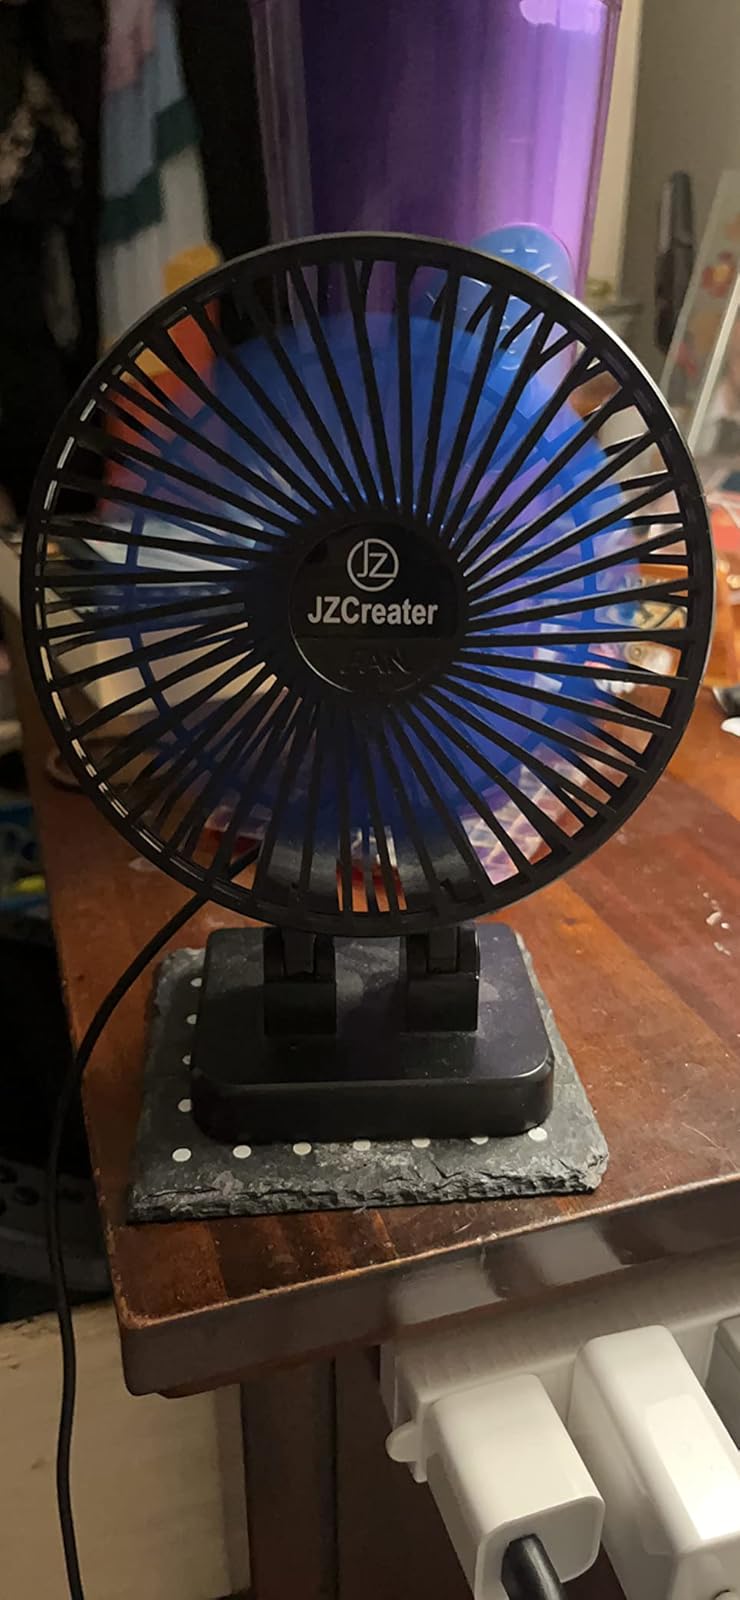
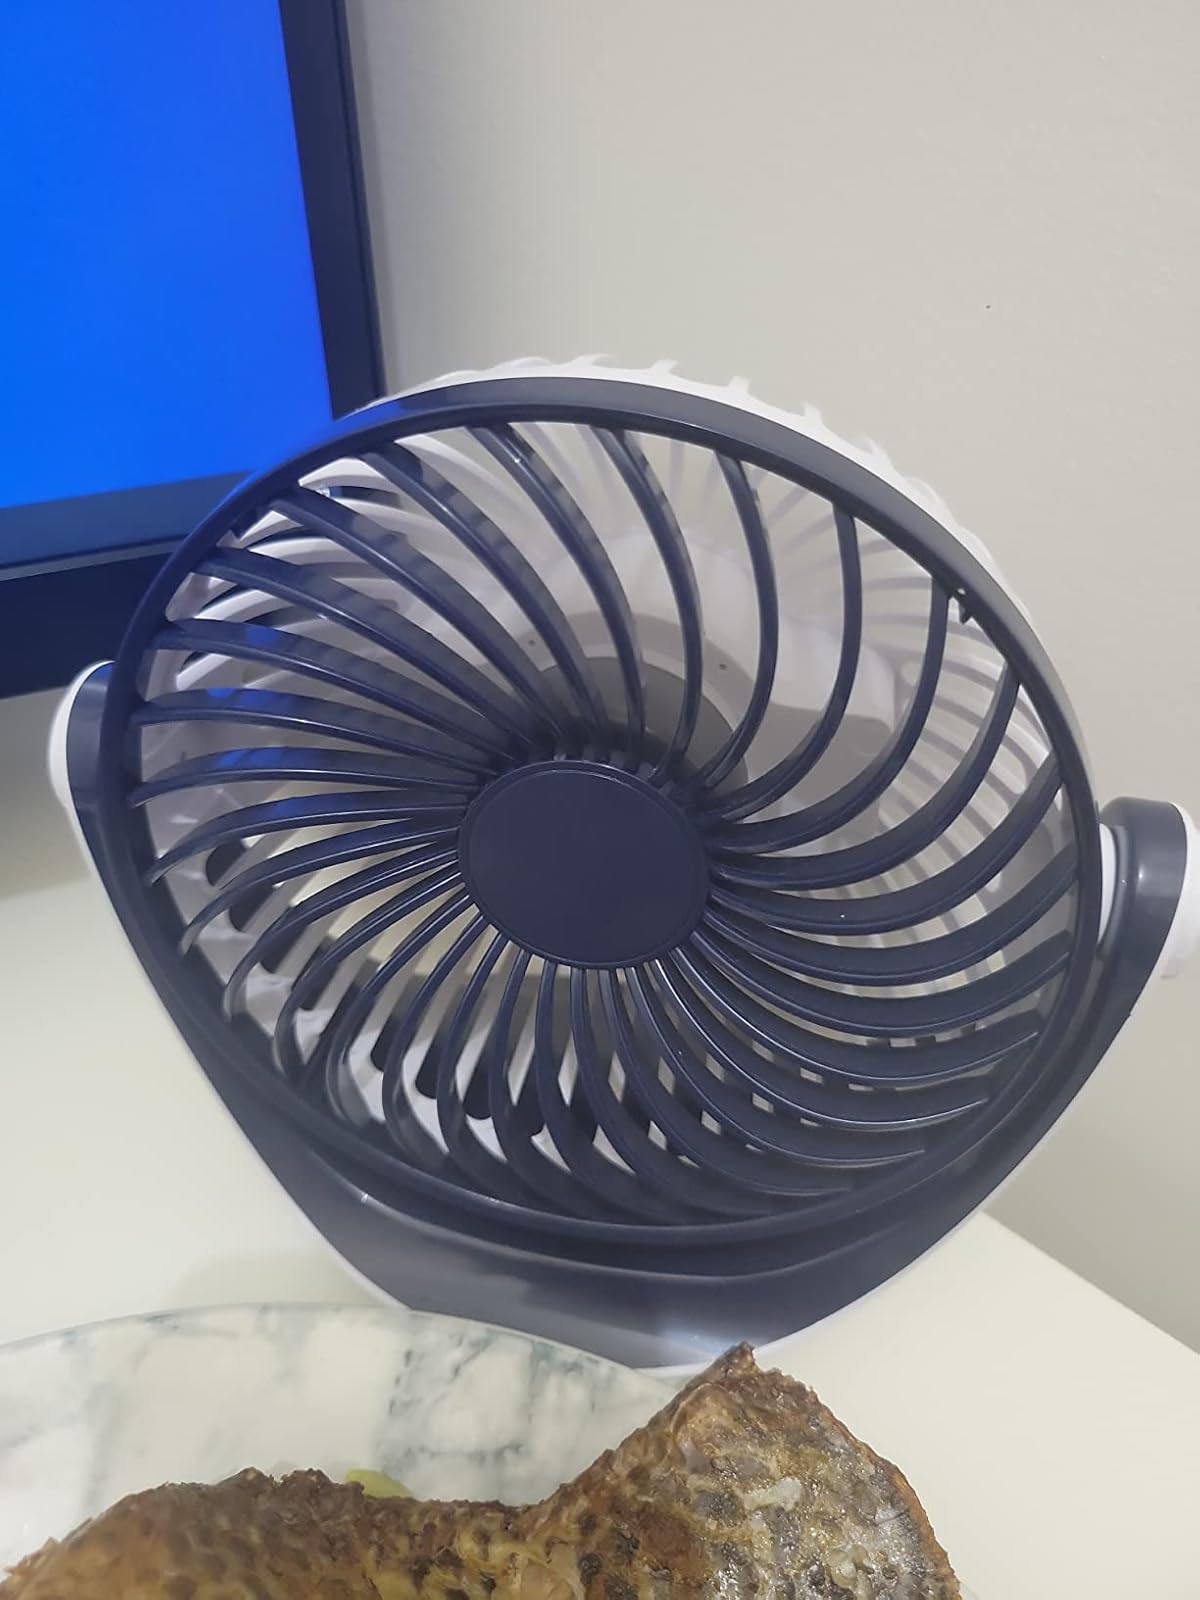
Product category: fan
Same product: no